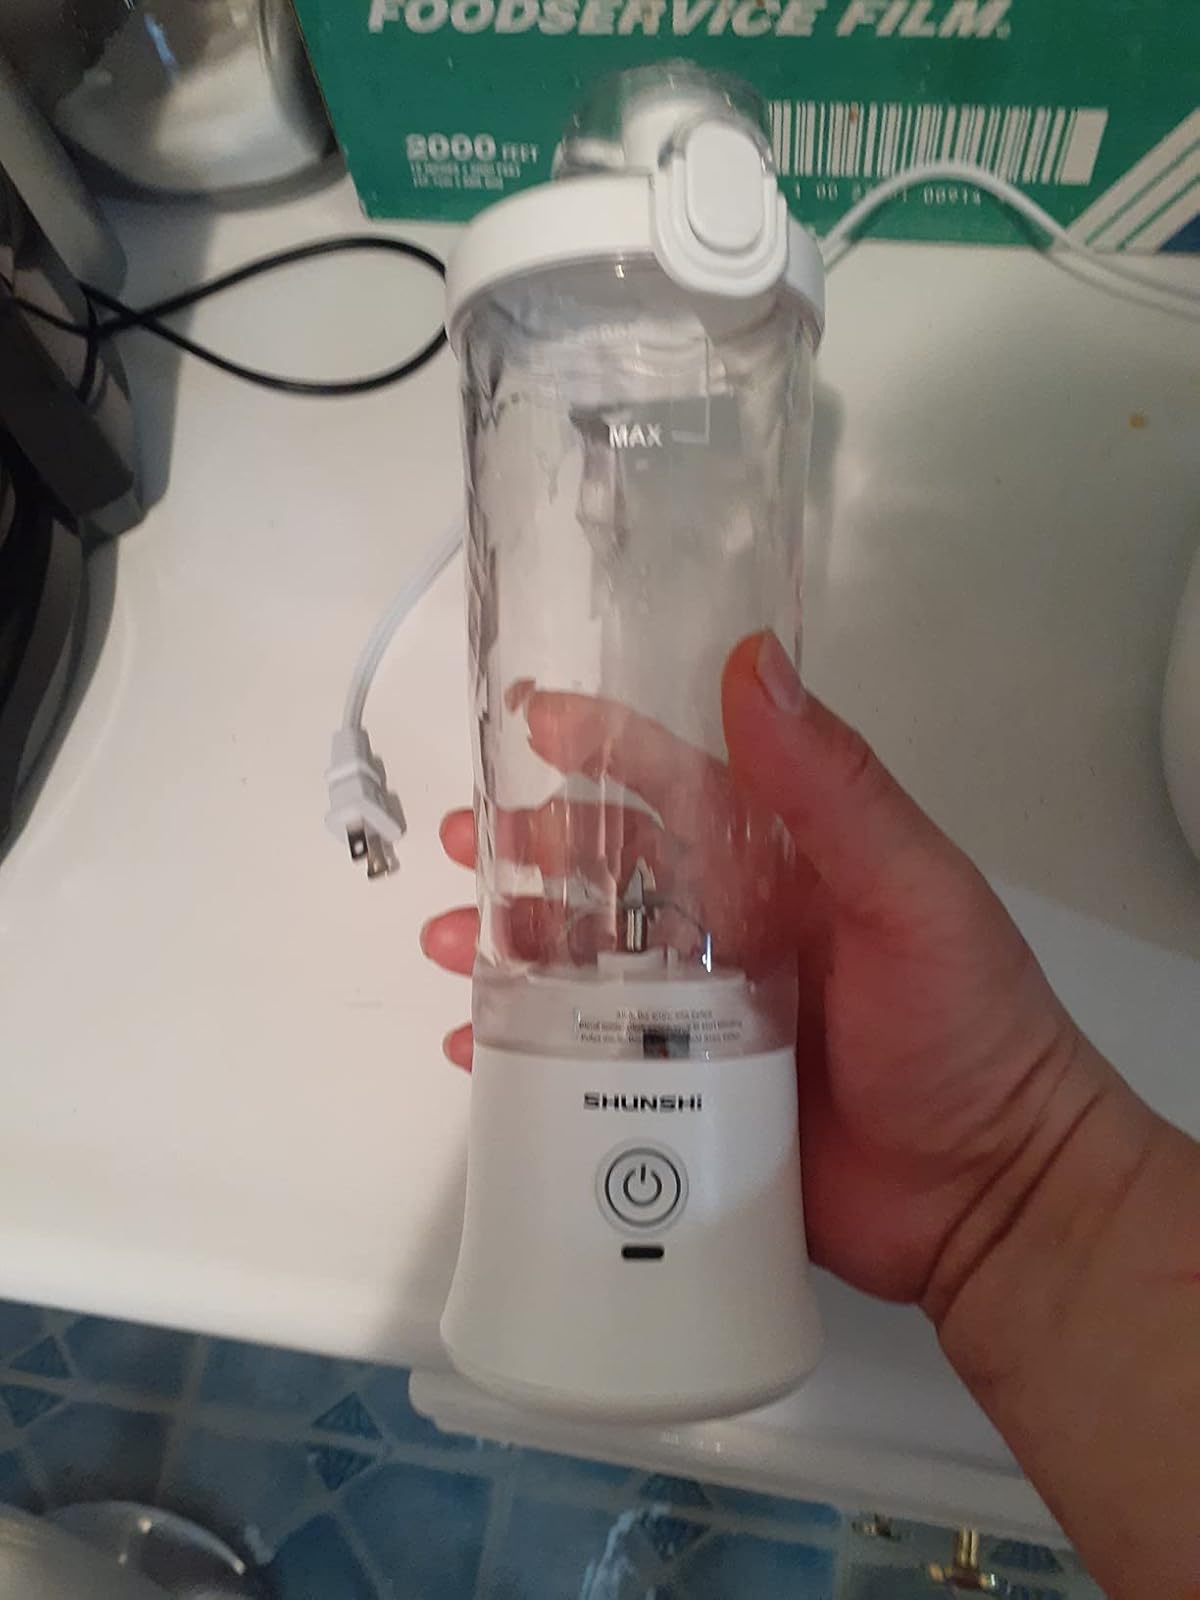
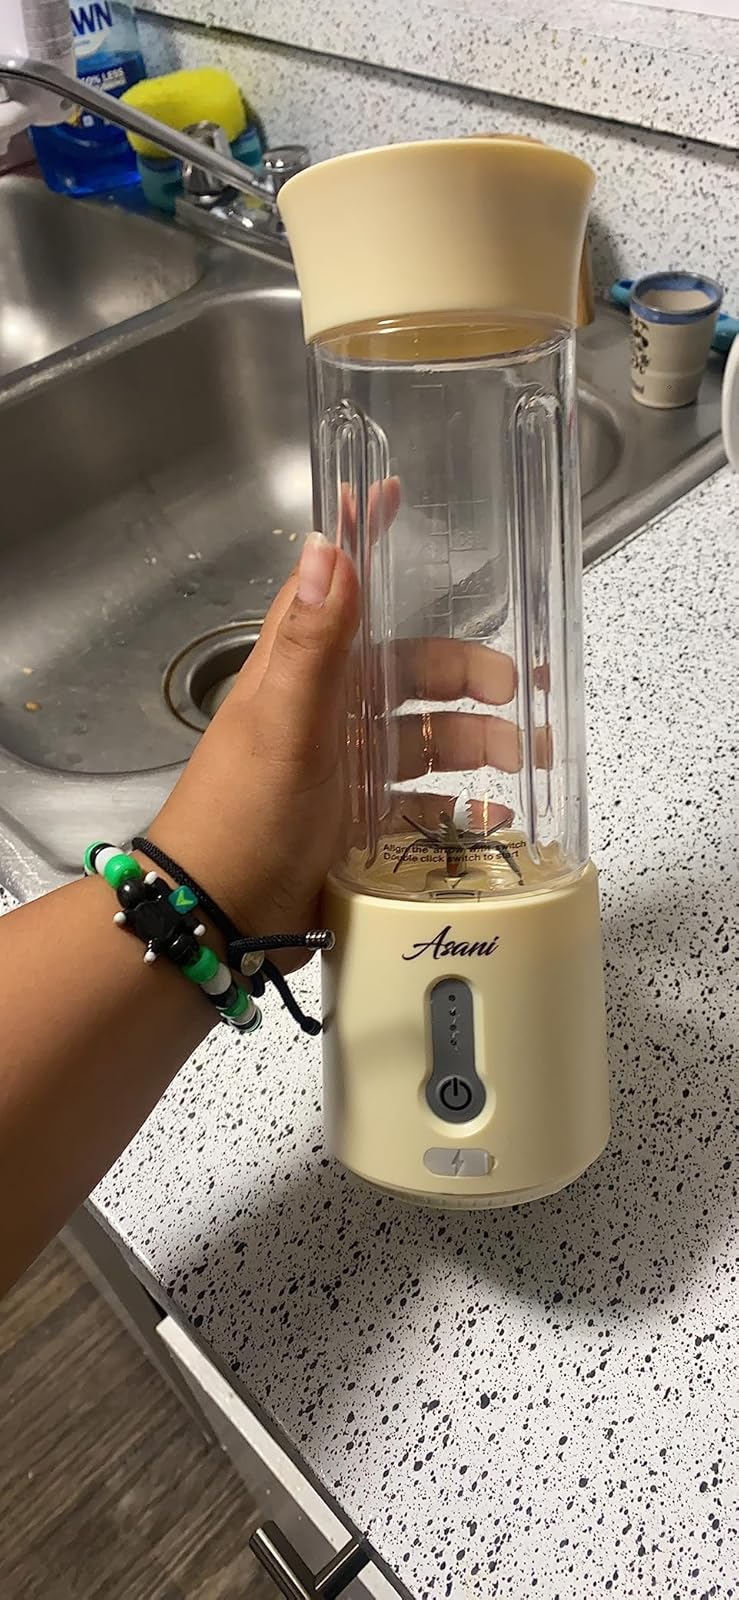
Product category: items_blender
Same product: no